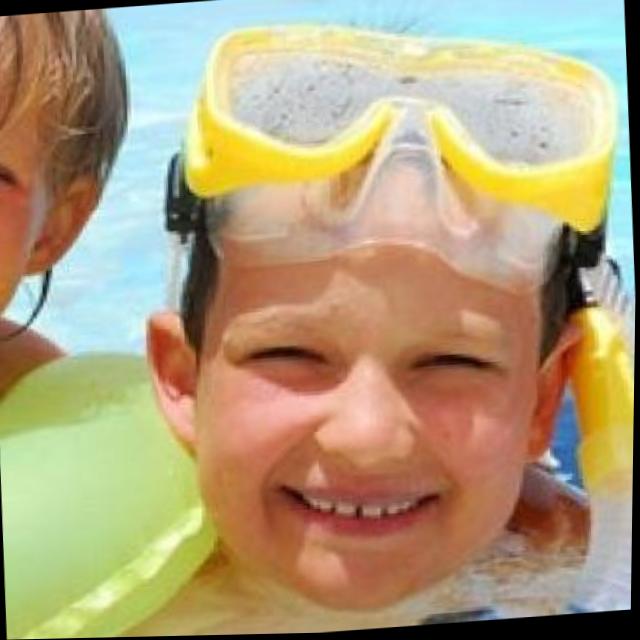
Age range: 13-20